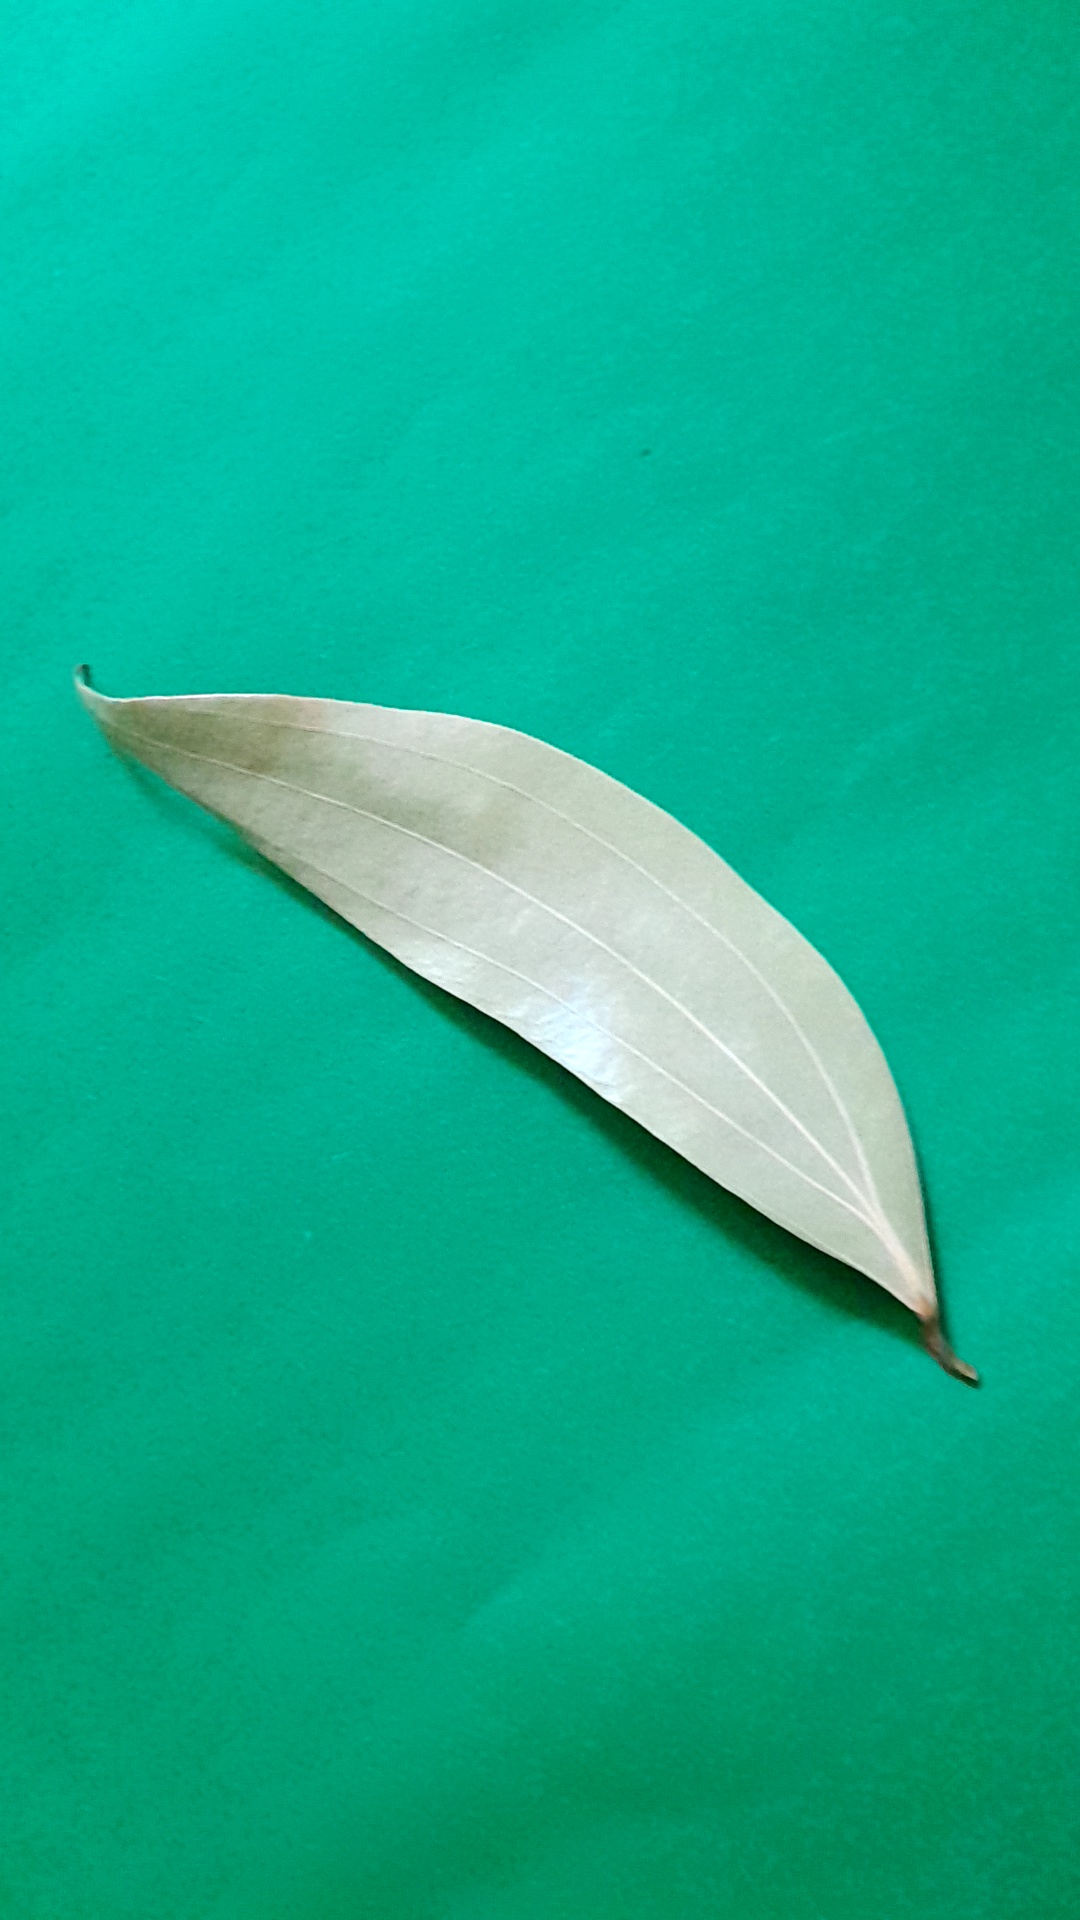
Label: Dry Leaf